Zvi Preigerzon

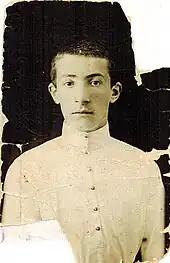
Zvi Preigerzon at Herzliya Academy, 1913

As recapped in his book "Unfinished Story" Zvi arrived in Palestine on the Steamship Yerushalayim (Jerusalem) with a group of other students bound for the school which the author attended for one year. During his stay, the young writer strengthened his language skills and gained a profound appreciation for the Holy Land and its people and their songs. He also attributed his belief in the necessity of a Jewish state to this early time and wrote that only such a state would allow his fellow Jews to be forever free from persecution, humiliation and suffering. Zvi was well aware of these atrocities through the Ukrainian pogroms.